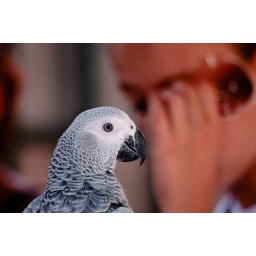
The parrot and the cellular phone! Taken at the bird market in Paris